Saparmurat Niyazov

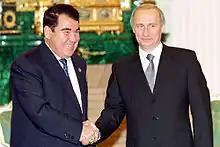
Niyazov with Russian President Vladimir Putin in the Moscow Kremlin, June 2000

Turkmenistan has the second-largest oil reserves in the former Soviet Union, generating high revenue for the state. The government has used central planning, such as state control of production and procurement, direct bank credits with low interest rates, exchange rate restrictions, and price controls, since it existed as a Republic within the USSR.